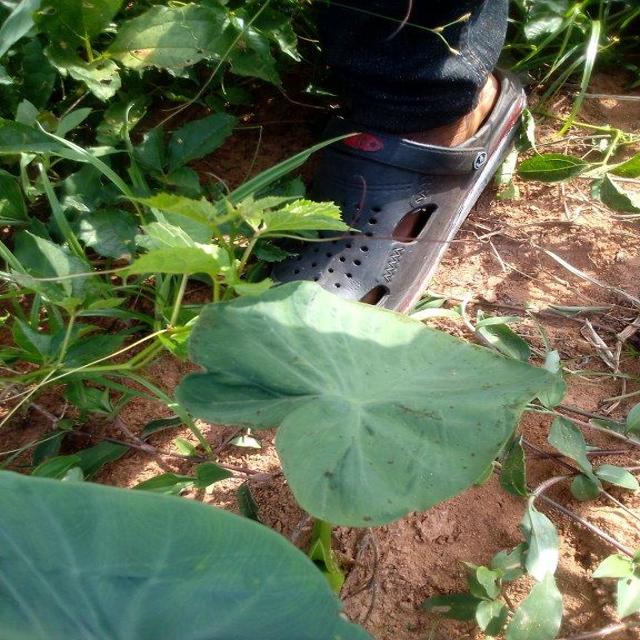
Label: Early_Blight